Aozora Yell

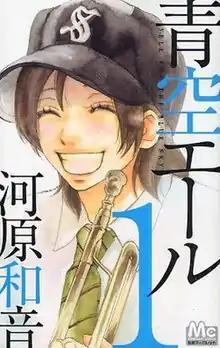
Cover of volume one

is a Japanese romance "shōjo" manga series written and illustrated by Kazune Kawahara. Published by Shueisha, it was serialized on "Bessatsu Margaret" from August 11, 2008, to October 13, 2015, and was compiled into nineteen volumes. It is published in French by Panini Comics. A live action film adaptation of the same name was released in Japan on August 20, 2016.